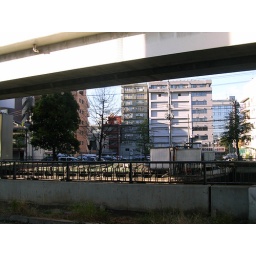
You can stay in this boat in the river for $10 a night, if you dare.